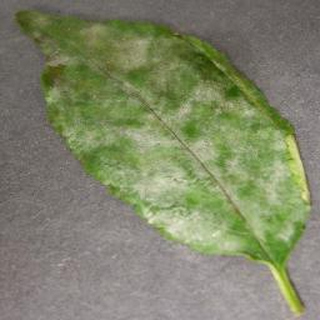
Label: cherry_powdery_mildew